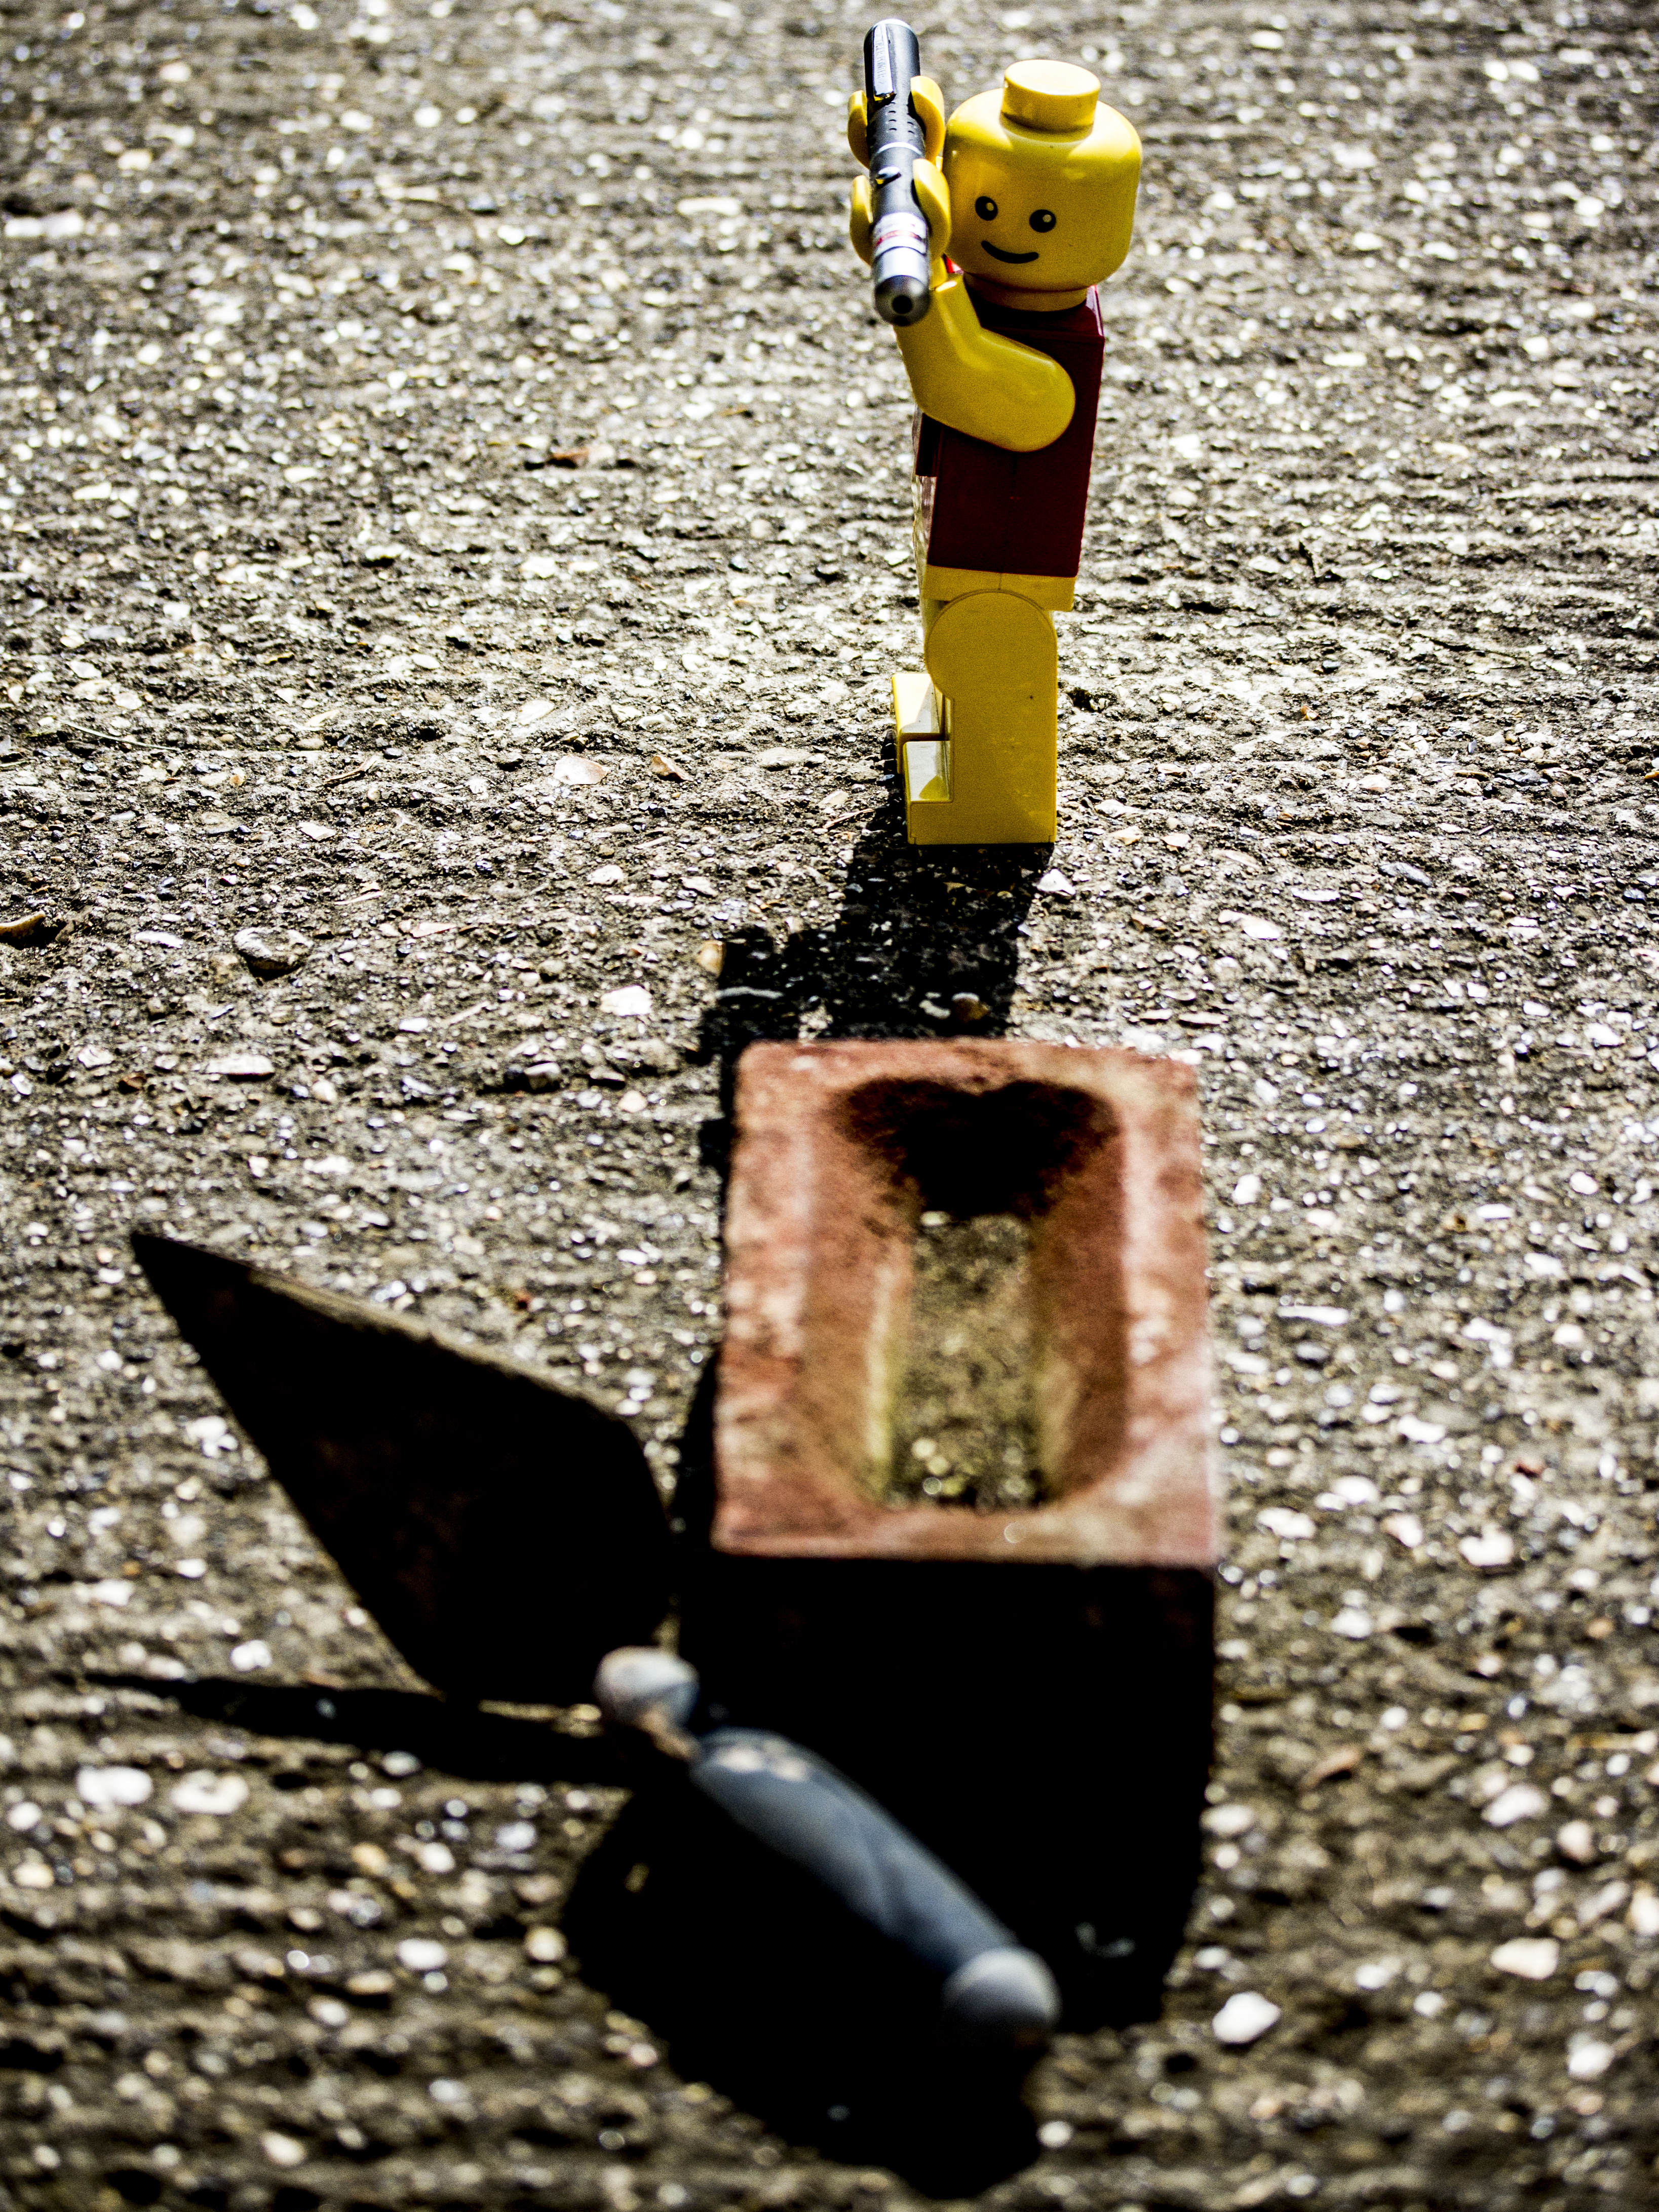
spring, color, black, uk, peterborough